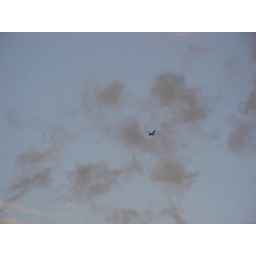
A plane flying amongst clouds in the distance.